Ra'Jah O'Hara

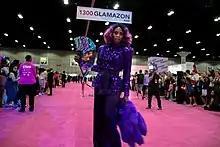
Ra'Jah O'Hara at RuPaul's DragCon LA in 2019

In June 2021, Ra'Jah O'Hara was announced as one of the thirteen contestants competing on the sixth season of "RuPaul's Drag Race All Stars". In the second episode of the series, she was declared the winner of the main challenge. She lip-synced to Janet Jackson's "Miss You Much" against Season 11 runner-up and co-host of "Canada's Drag Race", Brooke Lynn Hytes. They were both declared winners. Ra'Jah O'Hara sent home fellow contestant Jiggly Caliente in addition to winning $20,000. She also won the main challenge in the ninth episode, but lost the lip sync to Charli XCX's "Boom Clap" against Kameron Michaels. She finished the season as a runner-up with two wins and two bottoms in the sixth and the eleventh episode.